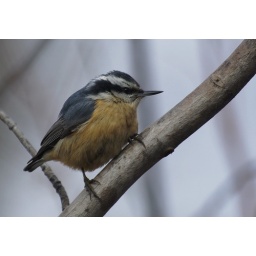
A red breasted nuthatch ... friendly little bird ... photo taken in southwestern Illinois